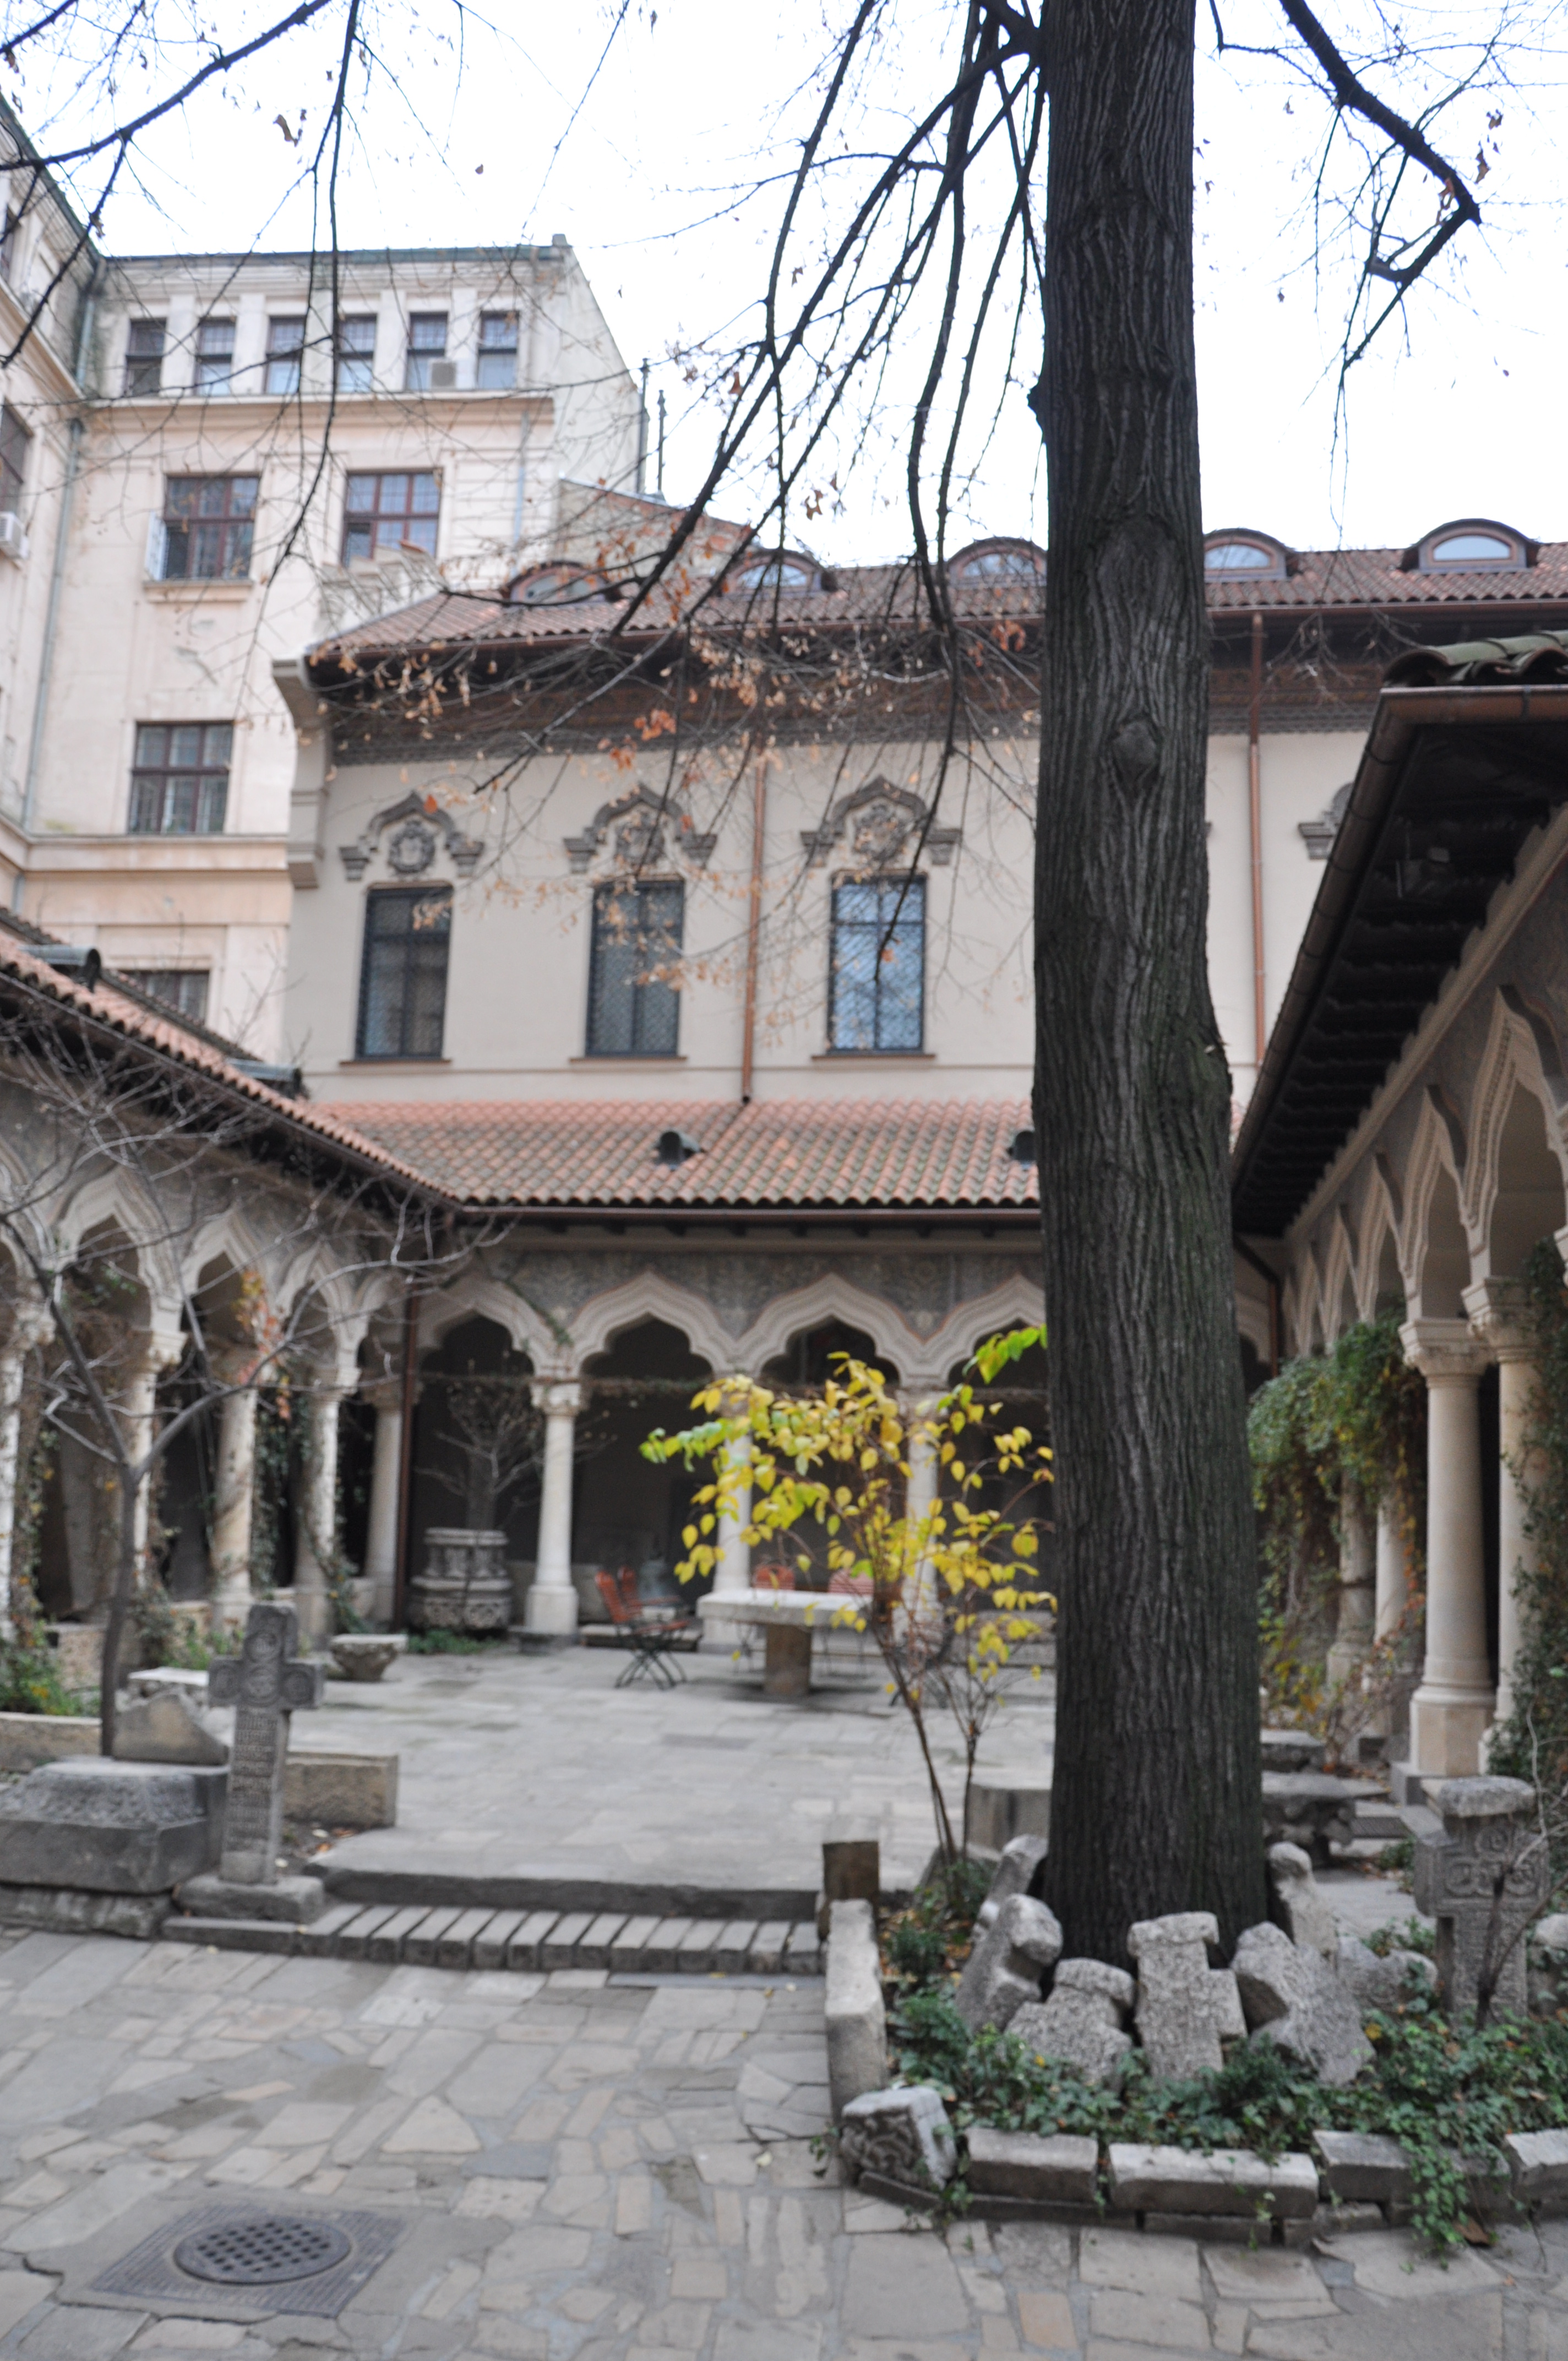
architecture, photography, mansion, house, town, building, palace, home, monument, photo, europe, arch, religion, facade, church, christian, place of worship, photos, religious, free, de, courtyard, monastery, churches, fotografie, history, christianity, romana, town square, arc, orthodox, eastern, estate, romania, bucharest, convent, bor, biserica, arhitectura, orthodoxy, romanian, ortodoxa, patrimoniu, ortodox, manastirea, manastire, ortodoxia, ortodoxie, ecclesiastical, bisericeasc, cladire, edificiu, bucuresti, centrulvechi, lipscani, lmibiiaa19464, stavro, stavropoleos, brancovenesc, 1724, neighbourhood, cre tinism, cre tin, urban area, ancient history